Universities and Colleges Christian Fellowship

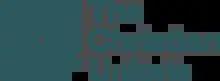

Universities and Colleges Christian Fellowship (UCCF; also UCCF: The Christian Unions) is an evangelical Christian student movement with affiliate groups on university campuses in the United Kingdom. It is a member of the International Fellowship of Evangelical Students. The UCCF endorses a conservative evangelical form of Christian theology.